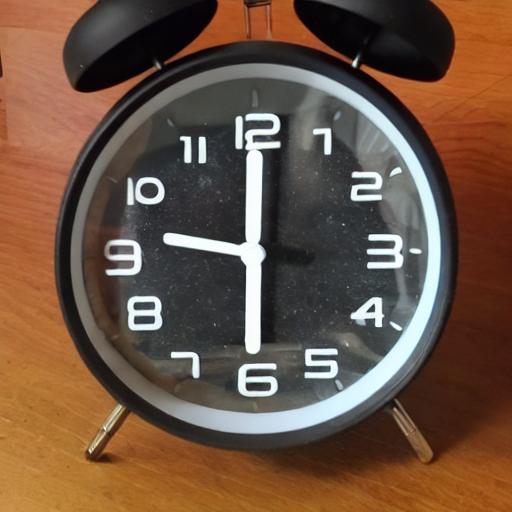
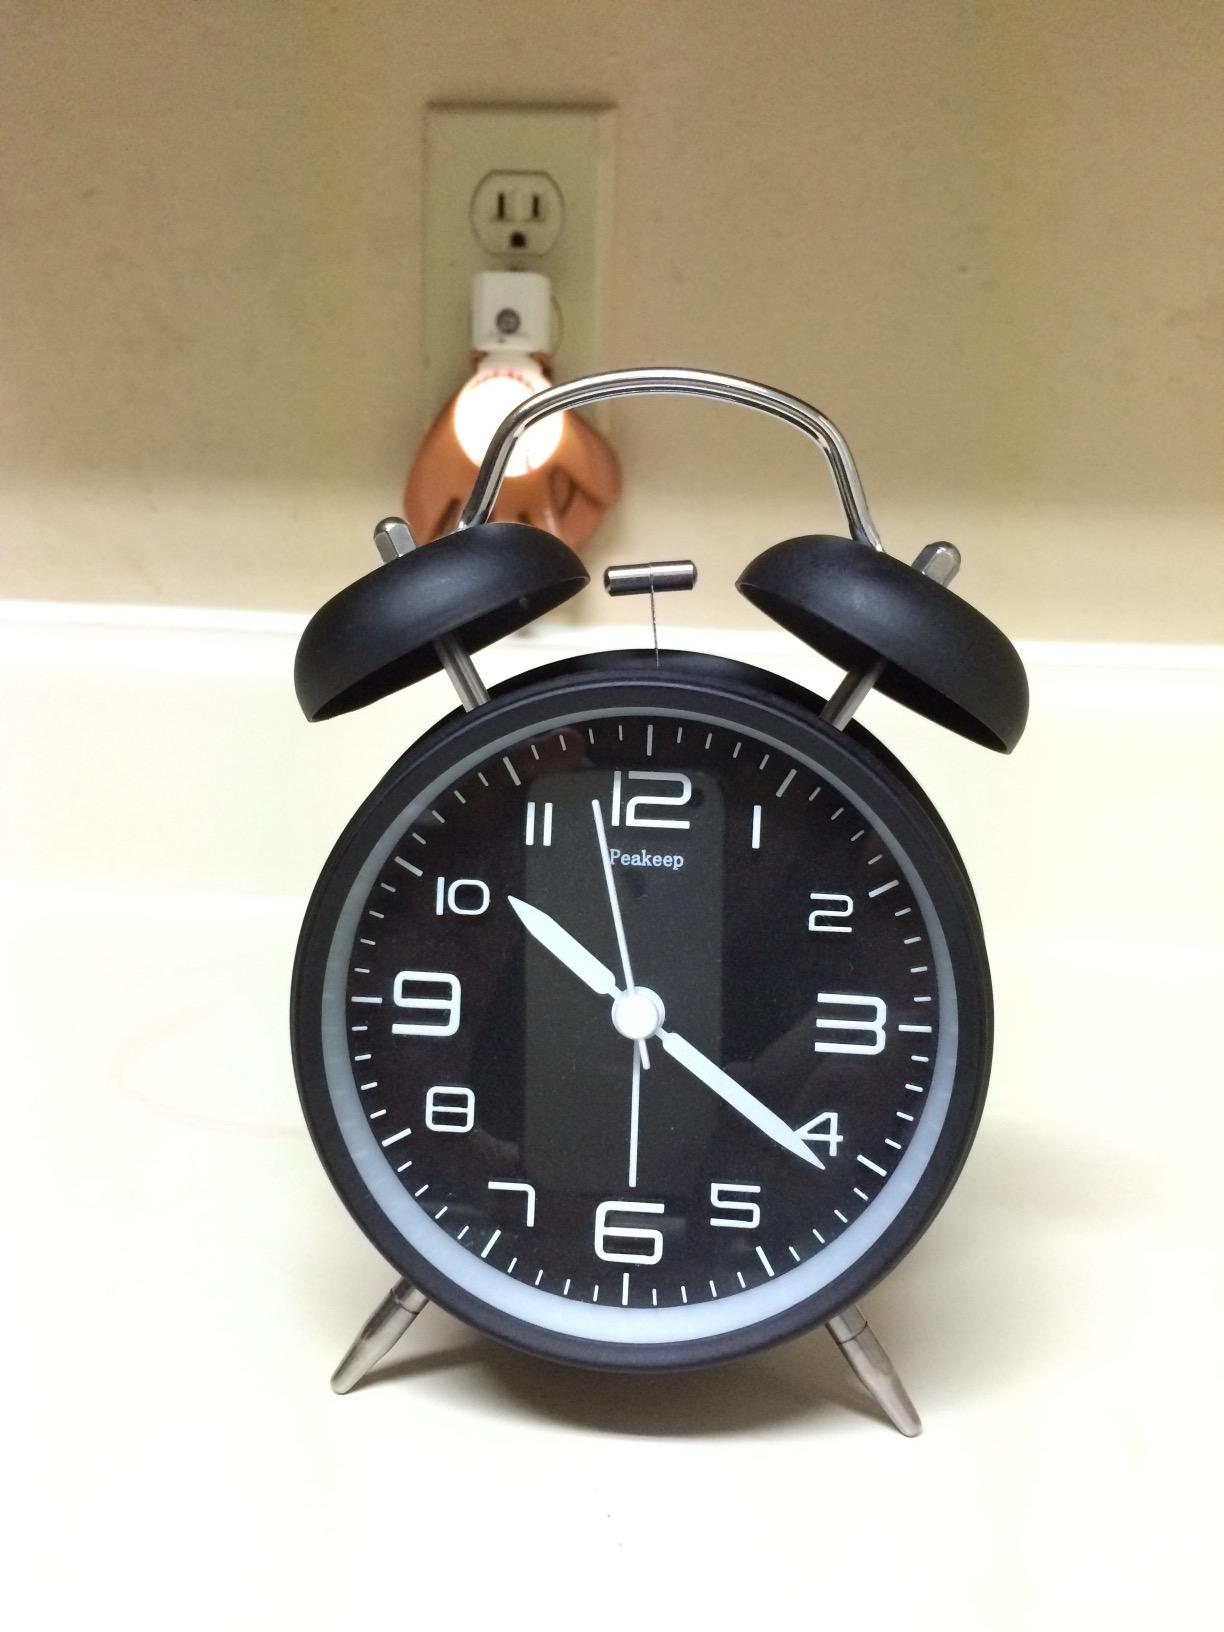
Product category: clock
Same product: no